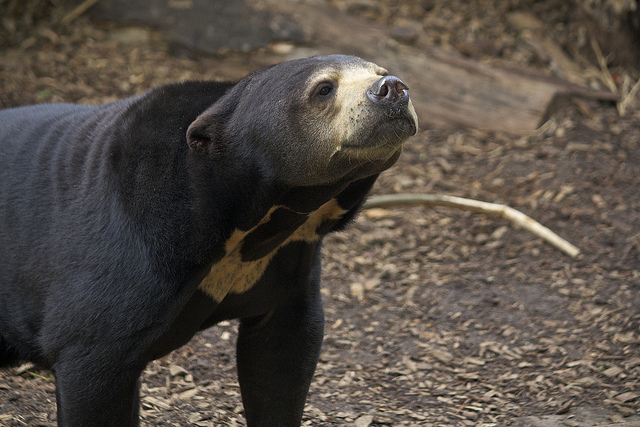
user: Given an image and a question. Answer the question in a short answer. Question: What are these types of bears called? Short Answer:
assistant: sun bear